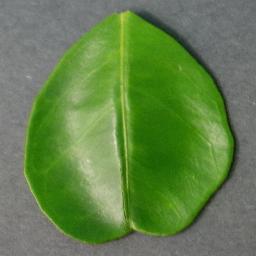
Label: Orange___Haunglongbing_(Citrus_greening)